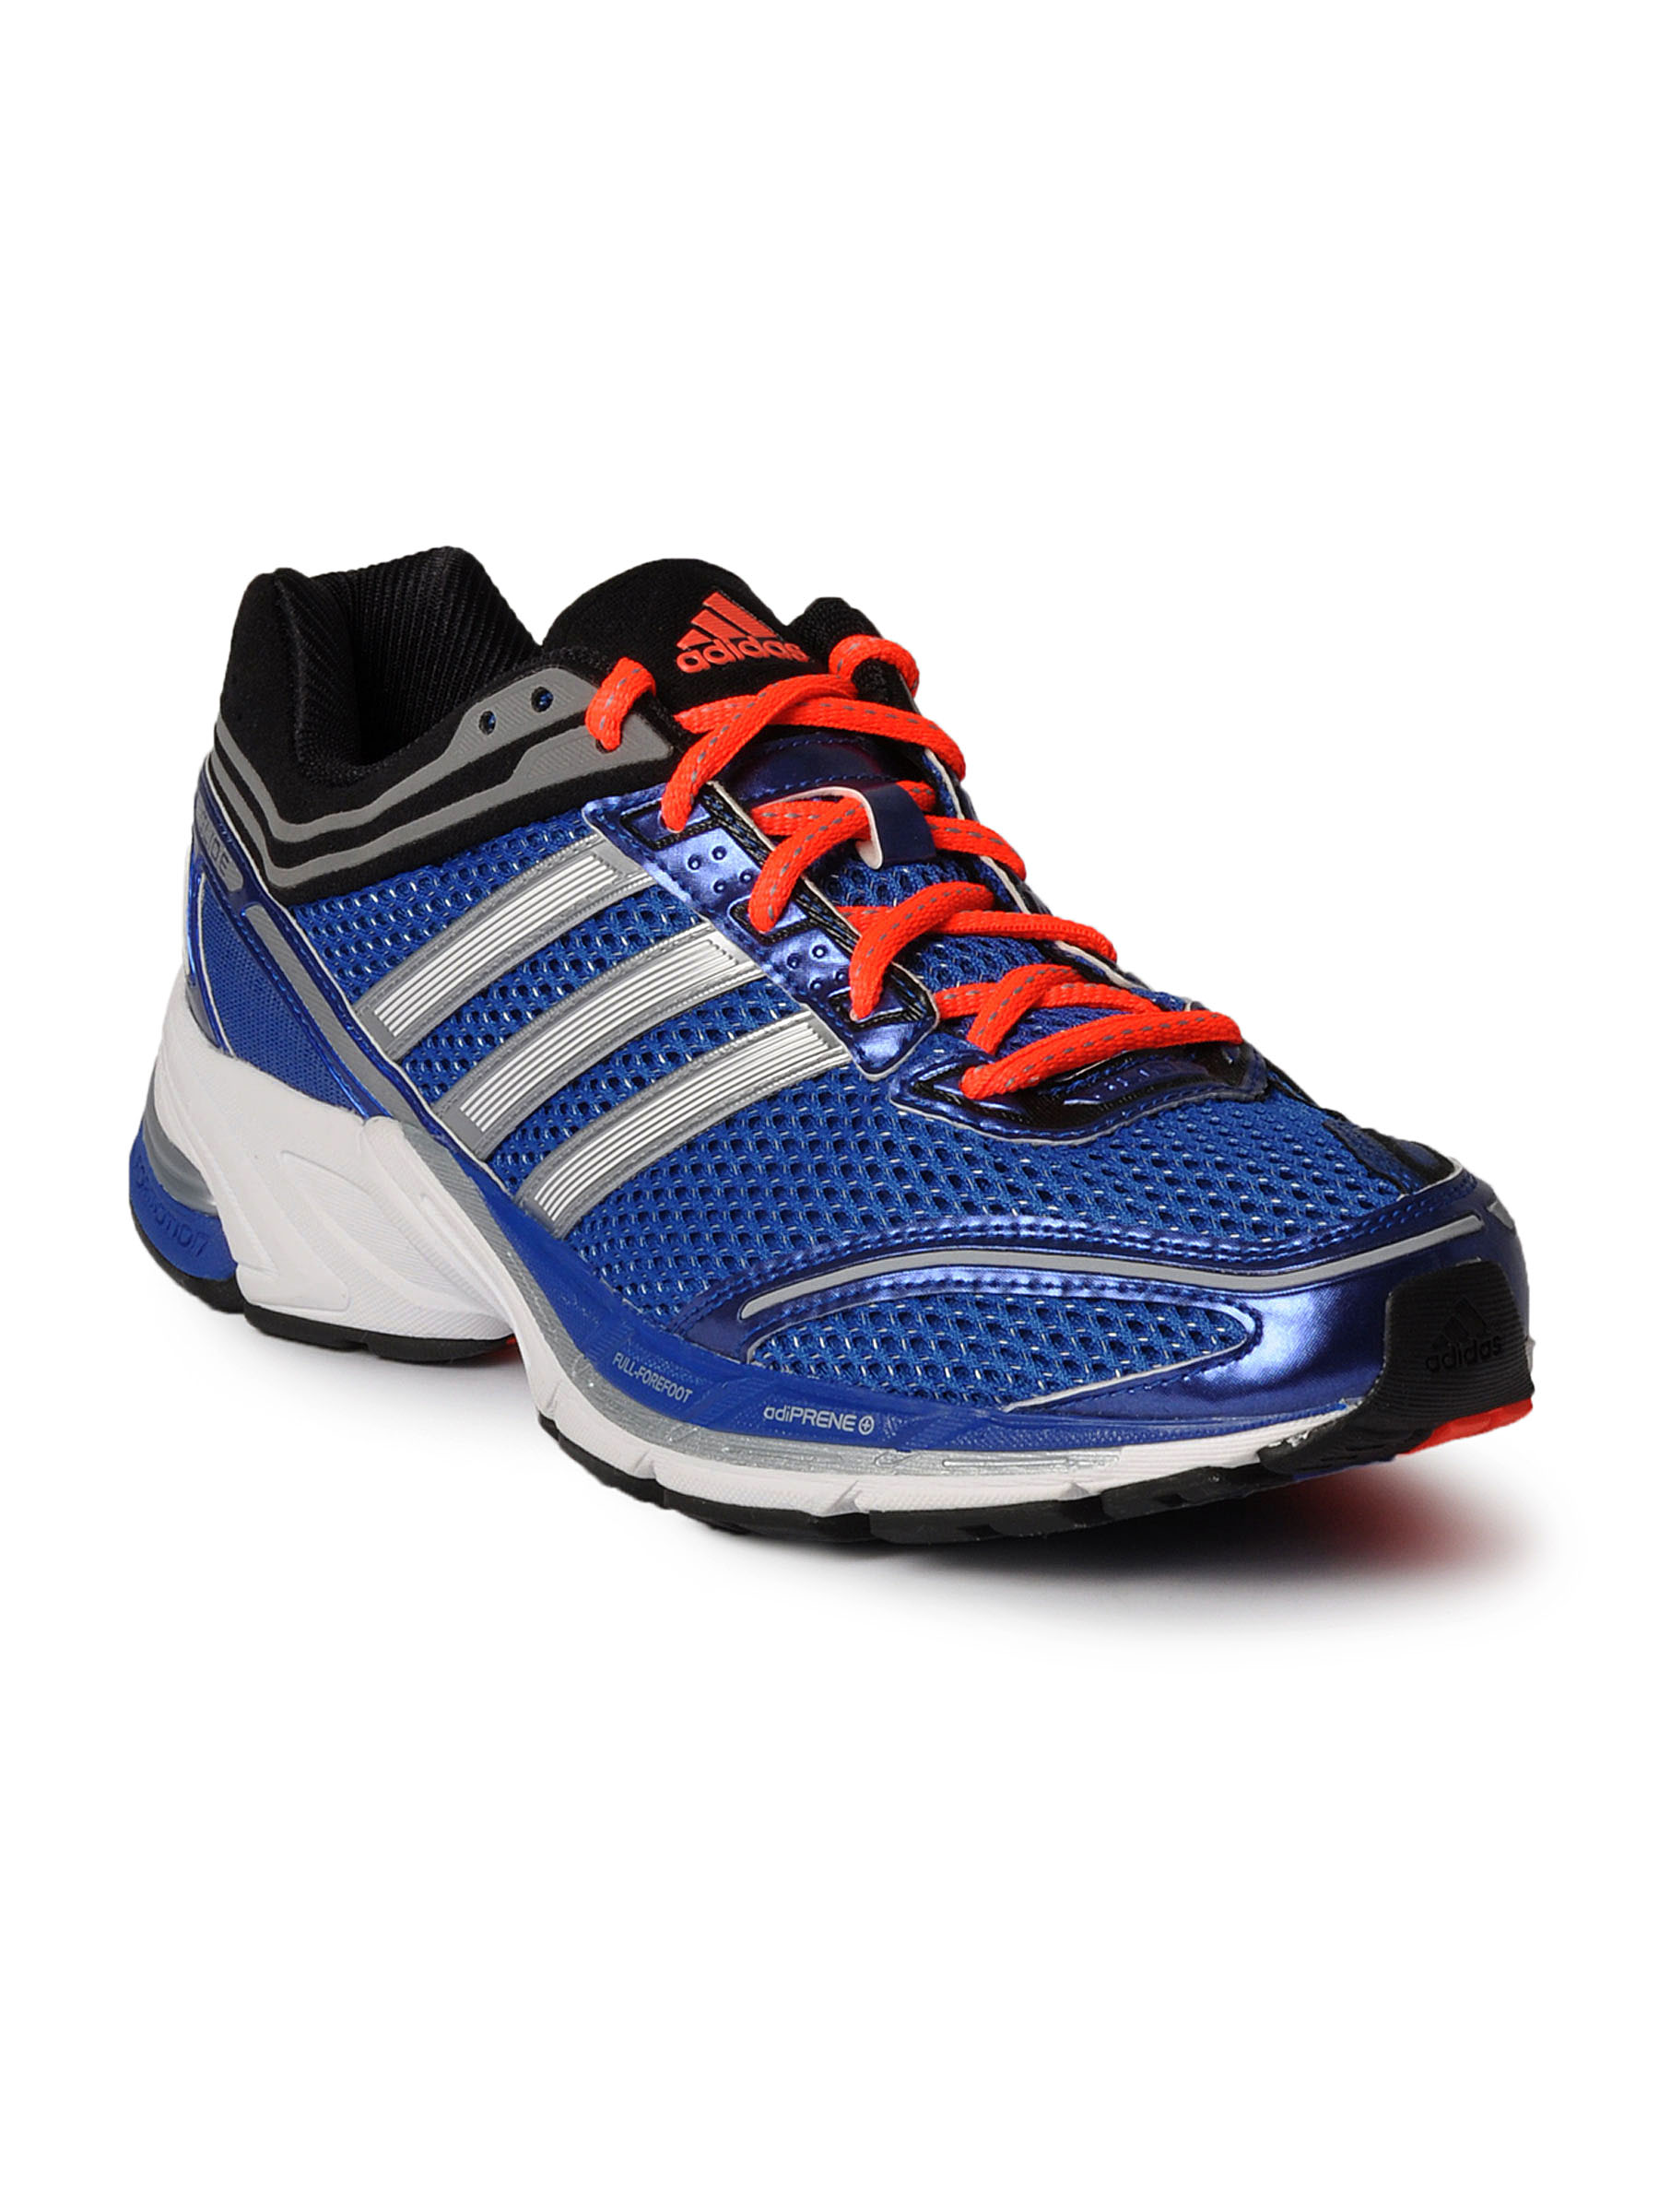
ADIDAS Men Snova Glide Blue Sports Shoes
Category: Footwear / Shoes / Sports Shoes
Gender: Men
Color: Blue
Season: Fall 2011
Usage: Sports